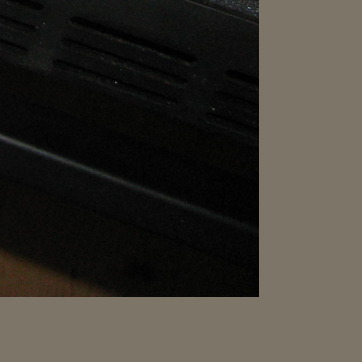
Material: plastic